Shire Oak (Headingley)

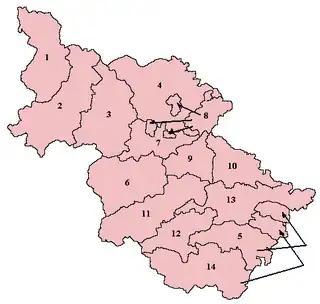
The Skyrack wapentake is formed of the divisions marked 7 and 9 on this map of the West Riding of Yorkshire

Headingley has its origins in a Danish settlement established in the late 9th century, that formed part of the Danelaw. The settlement formed part of the Skyrack Wapentake (an administrative division similar to the Anglo-Saxon hundred) and it is believed that the wapentake assembly met at the Shire Oak. Meetings at shire oaks were common across England at this time. The Skyrack Wapentake is thought to have taken its name from the association with the tree (which would have been referred to as the "scīr āc" in the language of the time), as most wapentakes were named after their meeting place. The Skyrack Wapentake would have met regularly to resolve legal disputes, make decisions and to muster for war. Local legend dates the tree even earlier, to the time of the ancient British druids, who were said to have revered the tree.